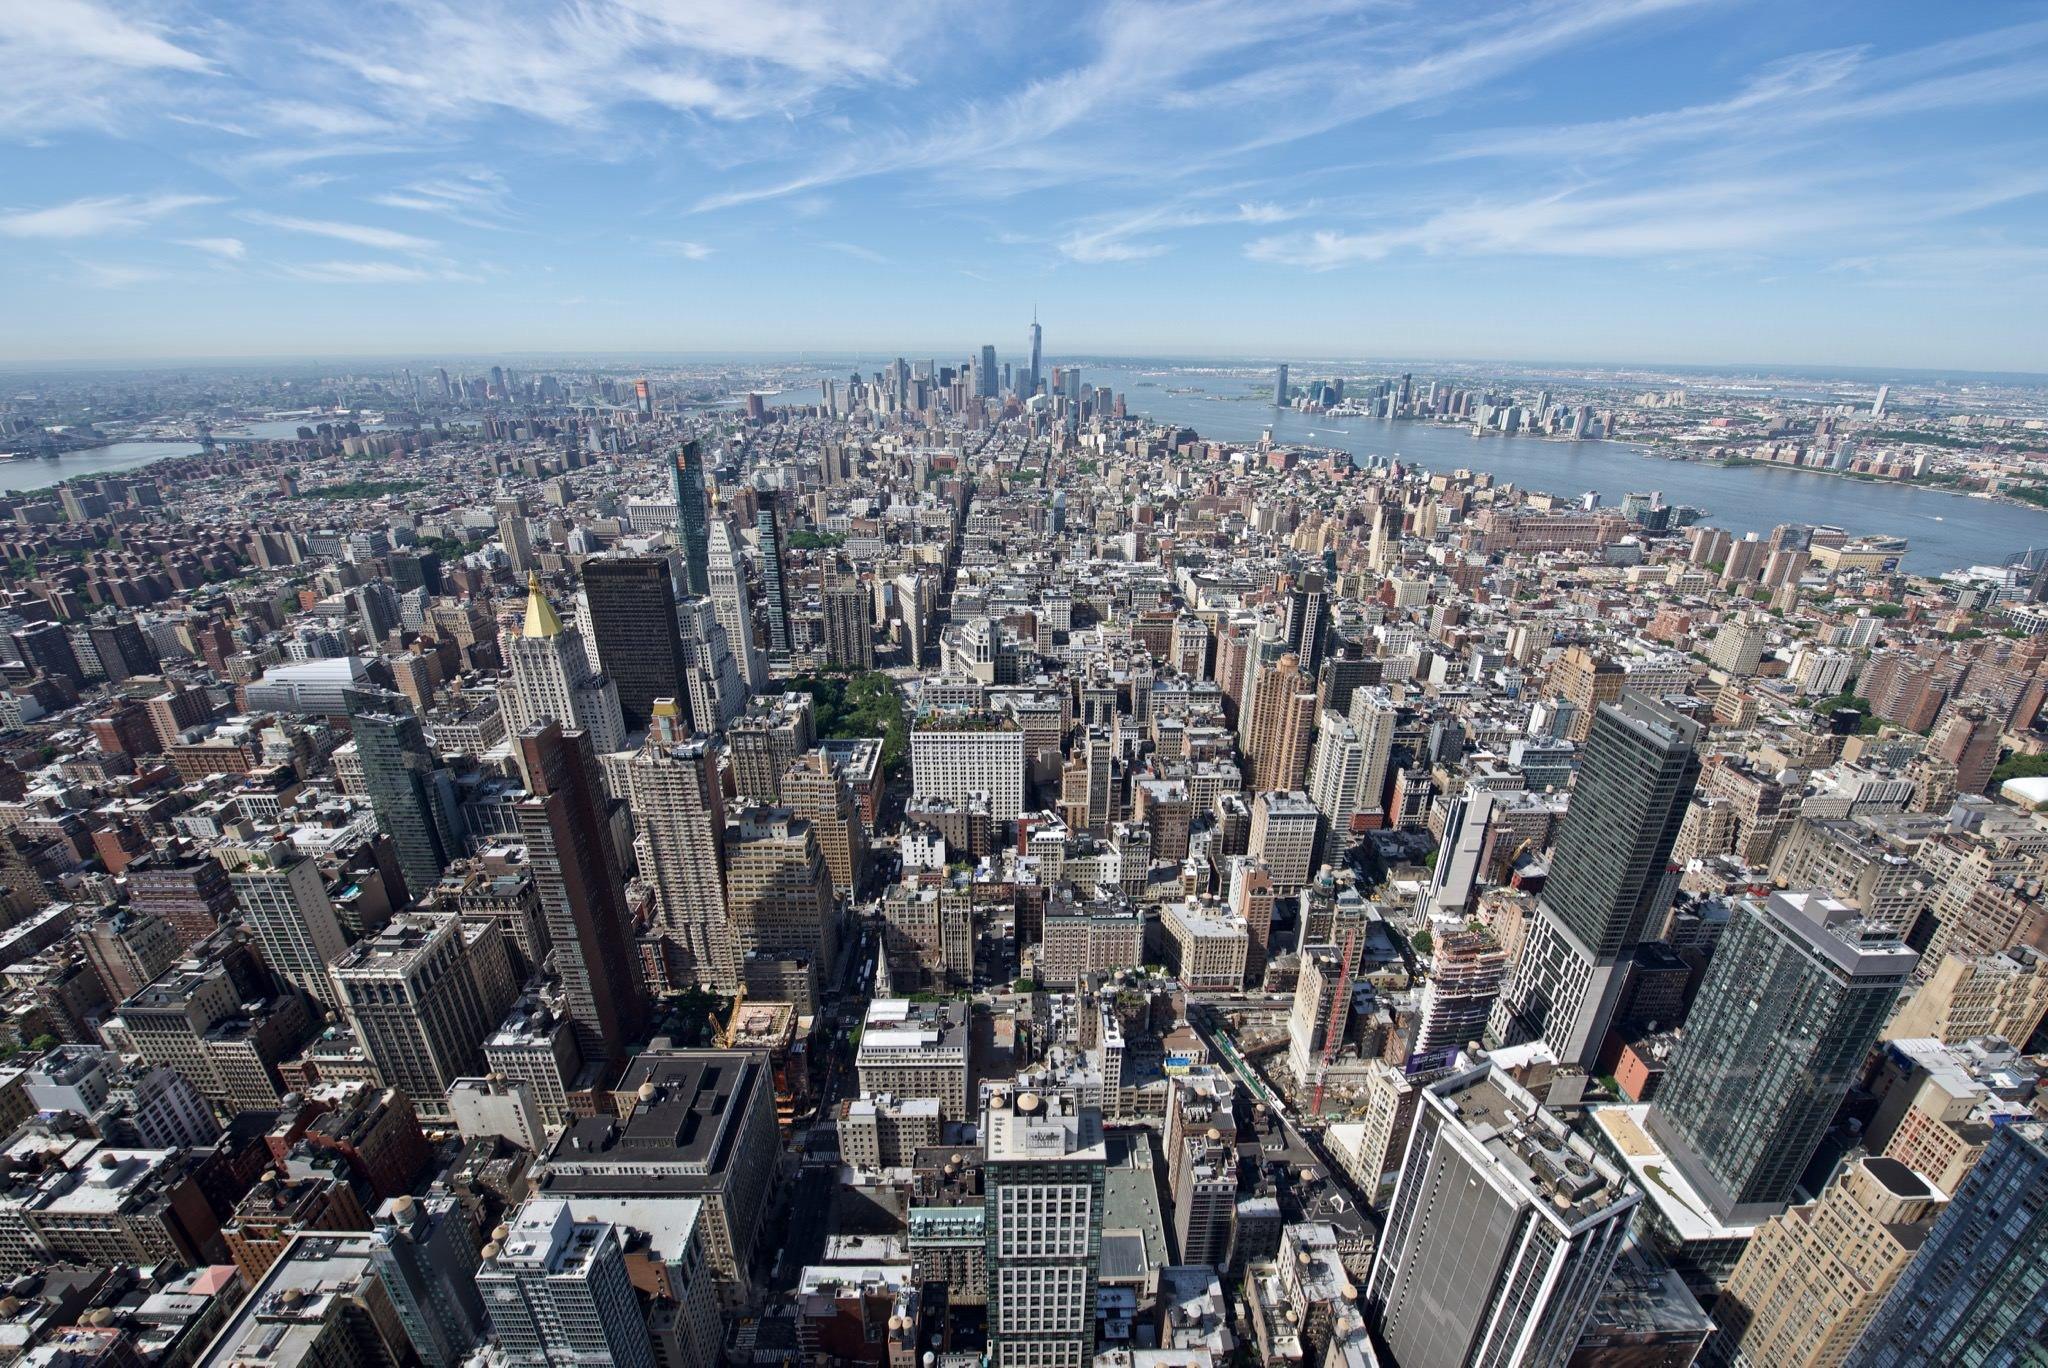
đây là bức ảnh chụp từ trên cao của một khu đô thị